Sikorsky UH-60 Black Hawk

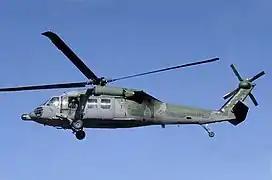
A UH-60 of the Brazilian Air Force

The UH-60 entered service with the U.S. Army's 101st Combat Aviation Brigade of the 101st Airborne Division in June 1979. The U.S. military first used the UH-60 in combat during the invasion of Grenada in 1983, and again in the invasion of Panama in 1989. During the Gulf War in 1991, the UH-60 participated in the largest air assault mission in U.S. Army history with over 300 helicopters involved. Two UH-60s (89-26214 and 78–23015) were shot down, both on 27 February 1991, while performing Combat Search and Rescue of other downed aircrews, an F-16C pilot and the crew of a MEDEVAC UH-1H that were shot down earlier that day.